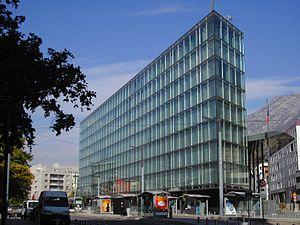
L'affaire Maëlys est une affaire criminelle française qui a pour point de départ la disparition inexpliquée d'une fillette de huit ans, Maëlys de Araujo, le dimanche 27 août 2017 vers trois heures du matin, lors d'une réception de mariage dans la salle des fêtes de la commune de Pont-de-Beauvoisin, en Isère.
Grenoble est une commune du sud-est de la France, située dans la région Auvergne-Rhône-Alpes, chef-lieu du département de l'Isère, ancienne capitale du Dauphiné.
Grenoble est divisé en six secteurs géographiques, chacun servi par une antenne de l'Hôtel de ville de Grenoble appelée mairie de secteur. Chaque secteur comporte plusieurs quartiers de la ville.